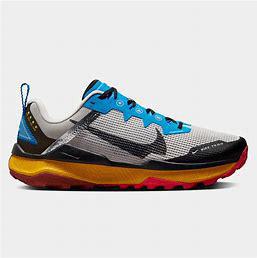
Brand: Nike
Model: Wildhorse 8